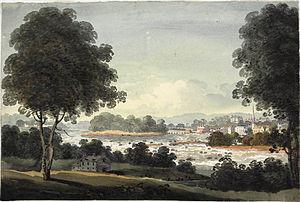
Le Vieux-Terrebonne est l'un des 10 grands quartiers de la ville de Terrebonne, plus grande ville de la région de Lanaudière.